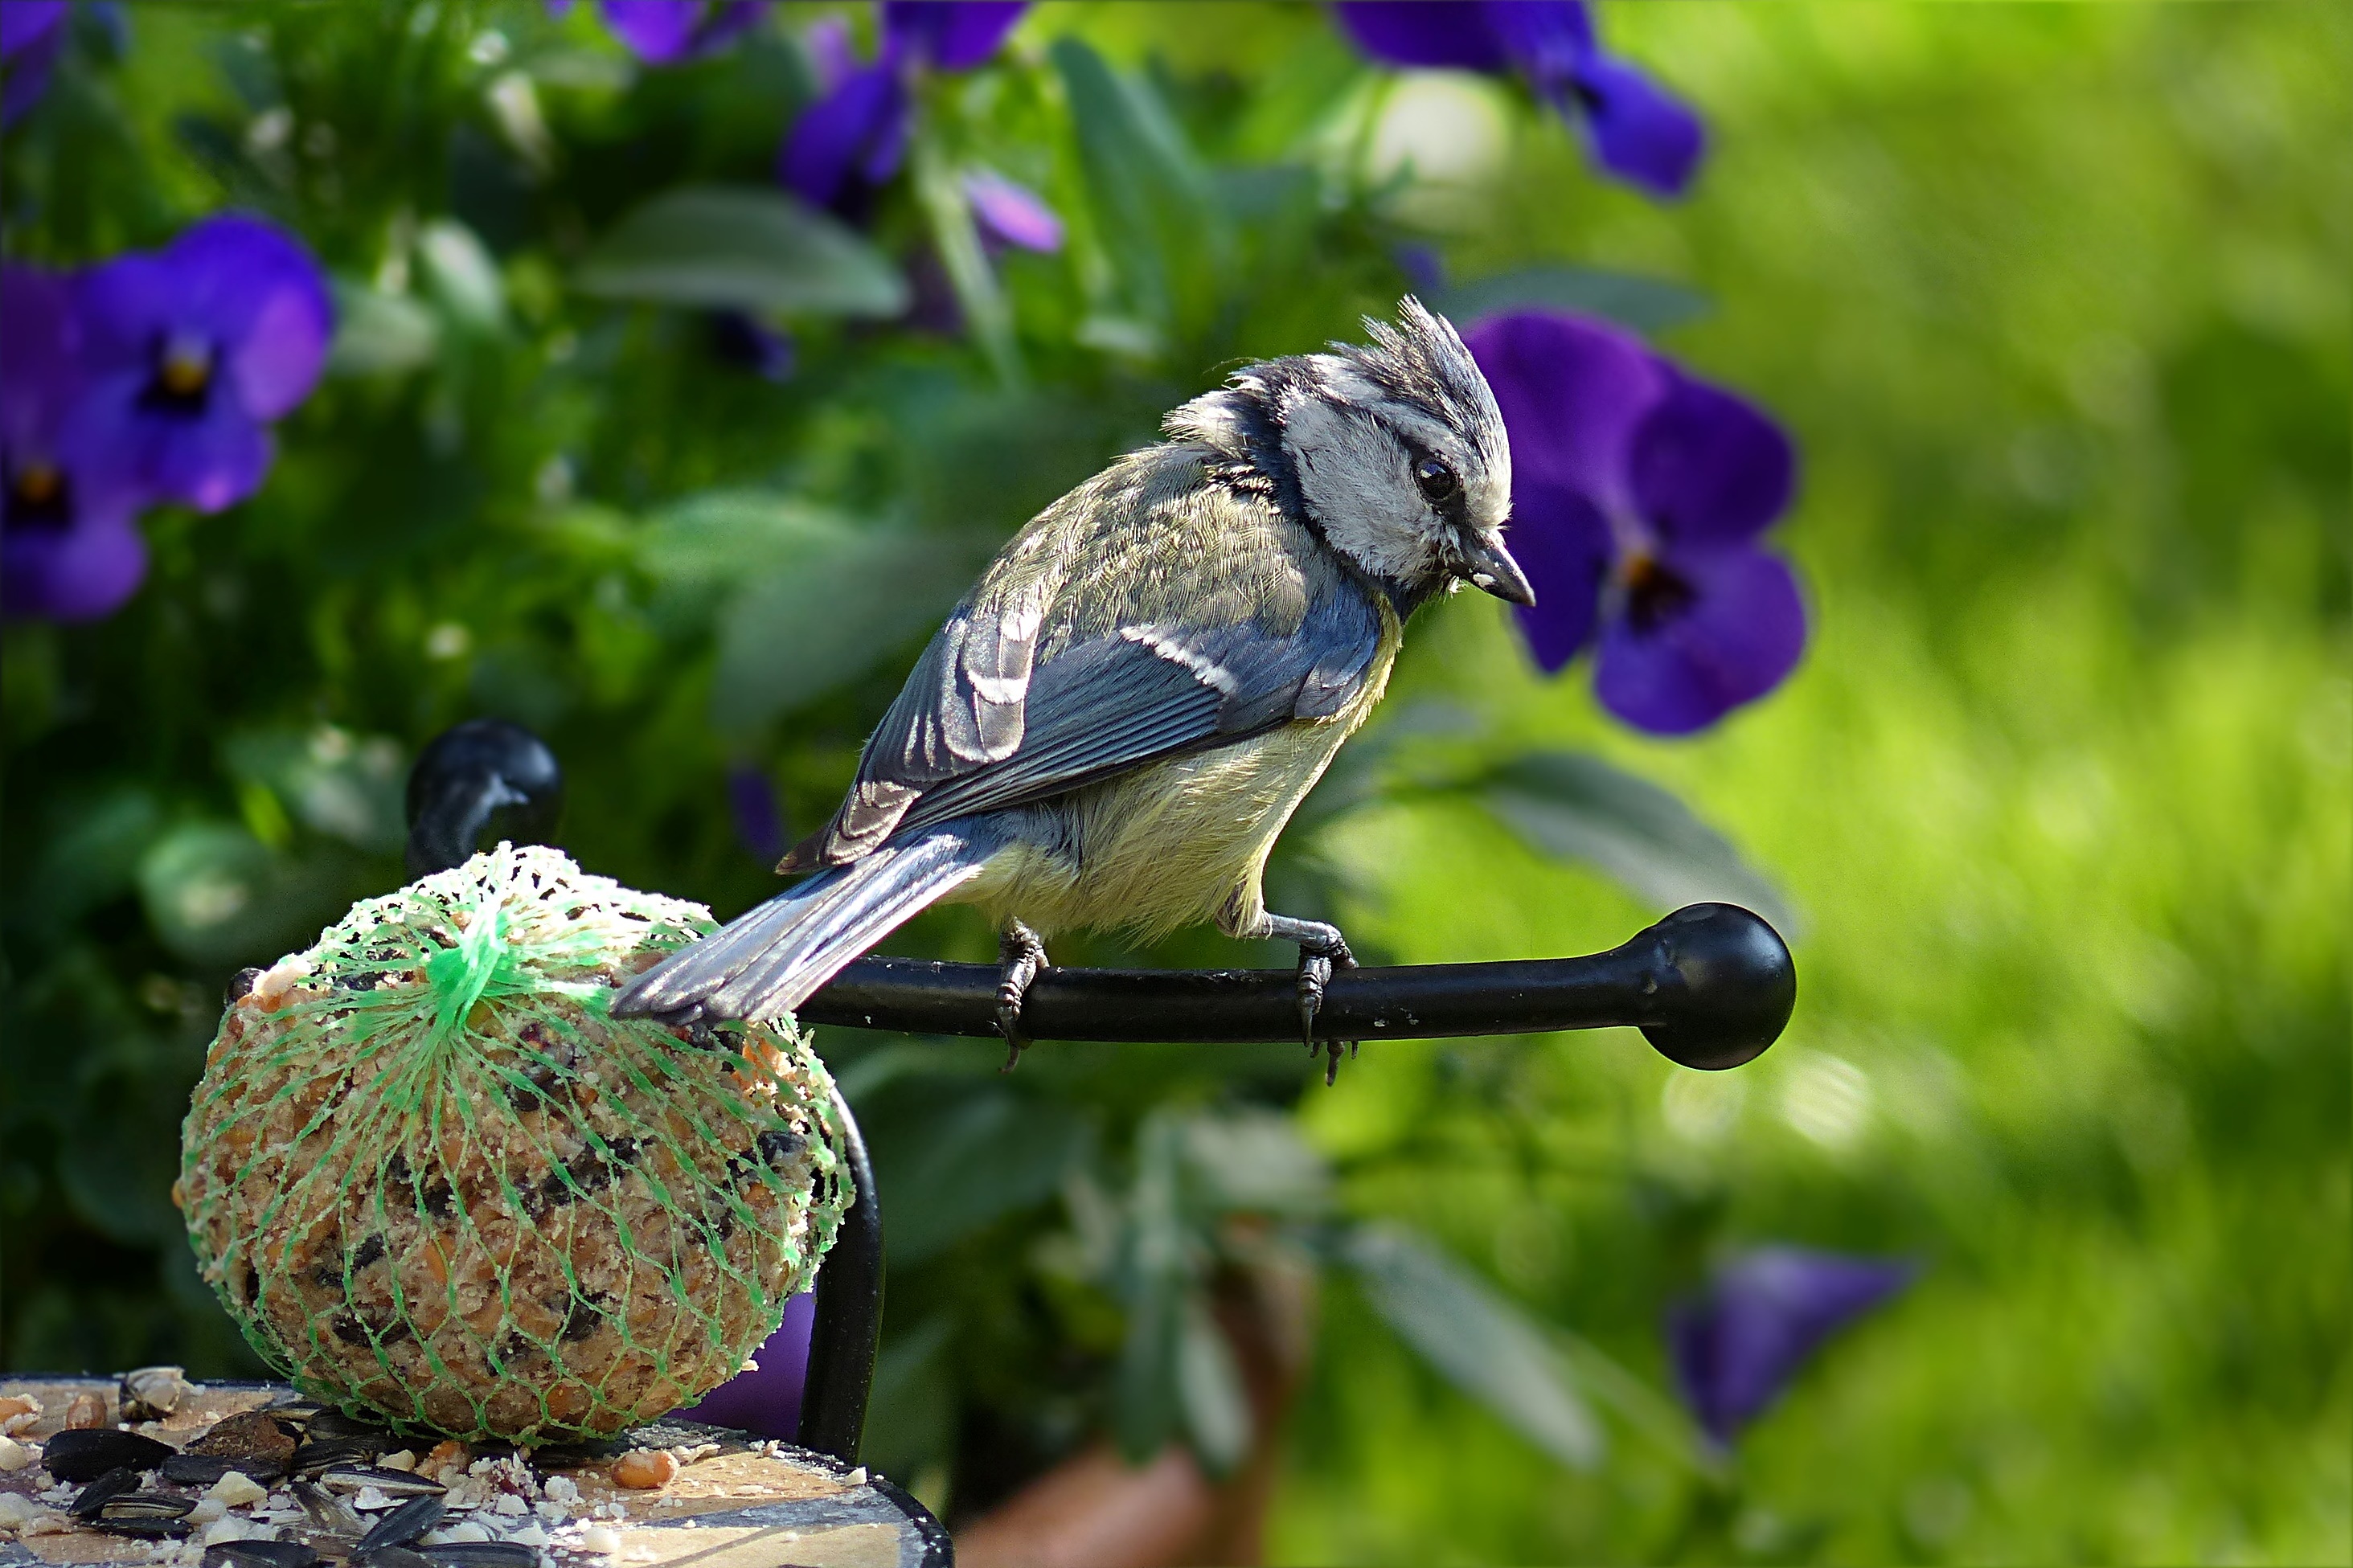
nature, branch, bird, flower, wildlife, young, green, botany, blue, garden, flora, fauna, jay, vertebrate, blue tit, bluebird, foraging, chickadee, cyanistes caeruleus, perching bird